List of birds of Peru

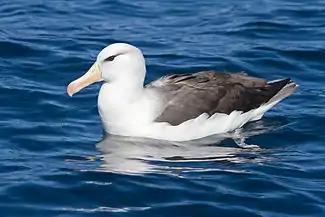
Black-browed albatross

Order: ProcellariiformesFamily: Diomedeidae